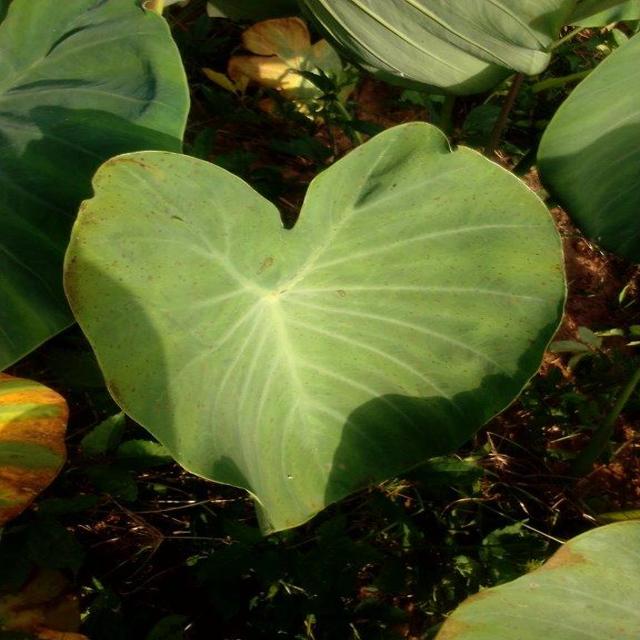
Label: Mid_Blight